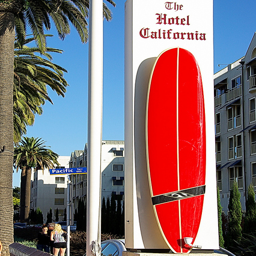
A sign for a a hotel with a large surf board on it.
A hotel sign with words and a large surfboard
The sign for the Hotel California, with a red surf board.
A tall surfboard is shown in front of a building.
A sign with a surfboard that says The Hotel California.